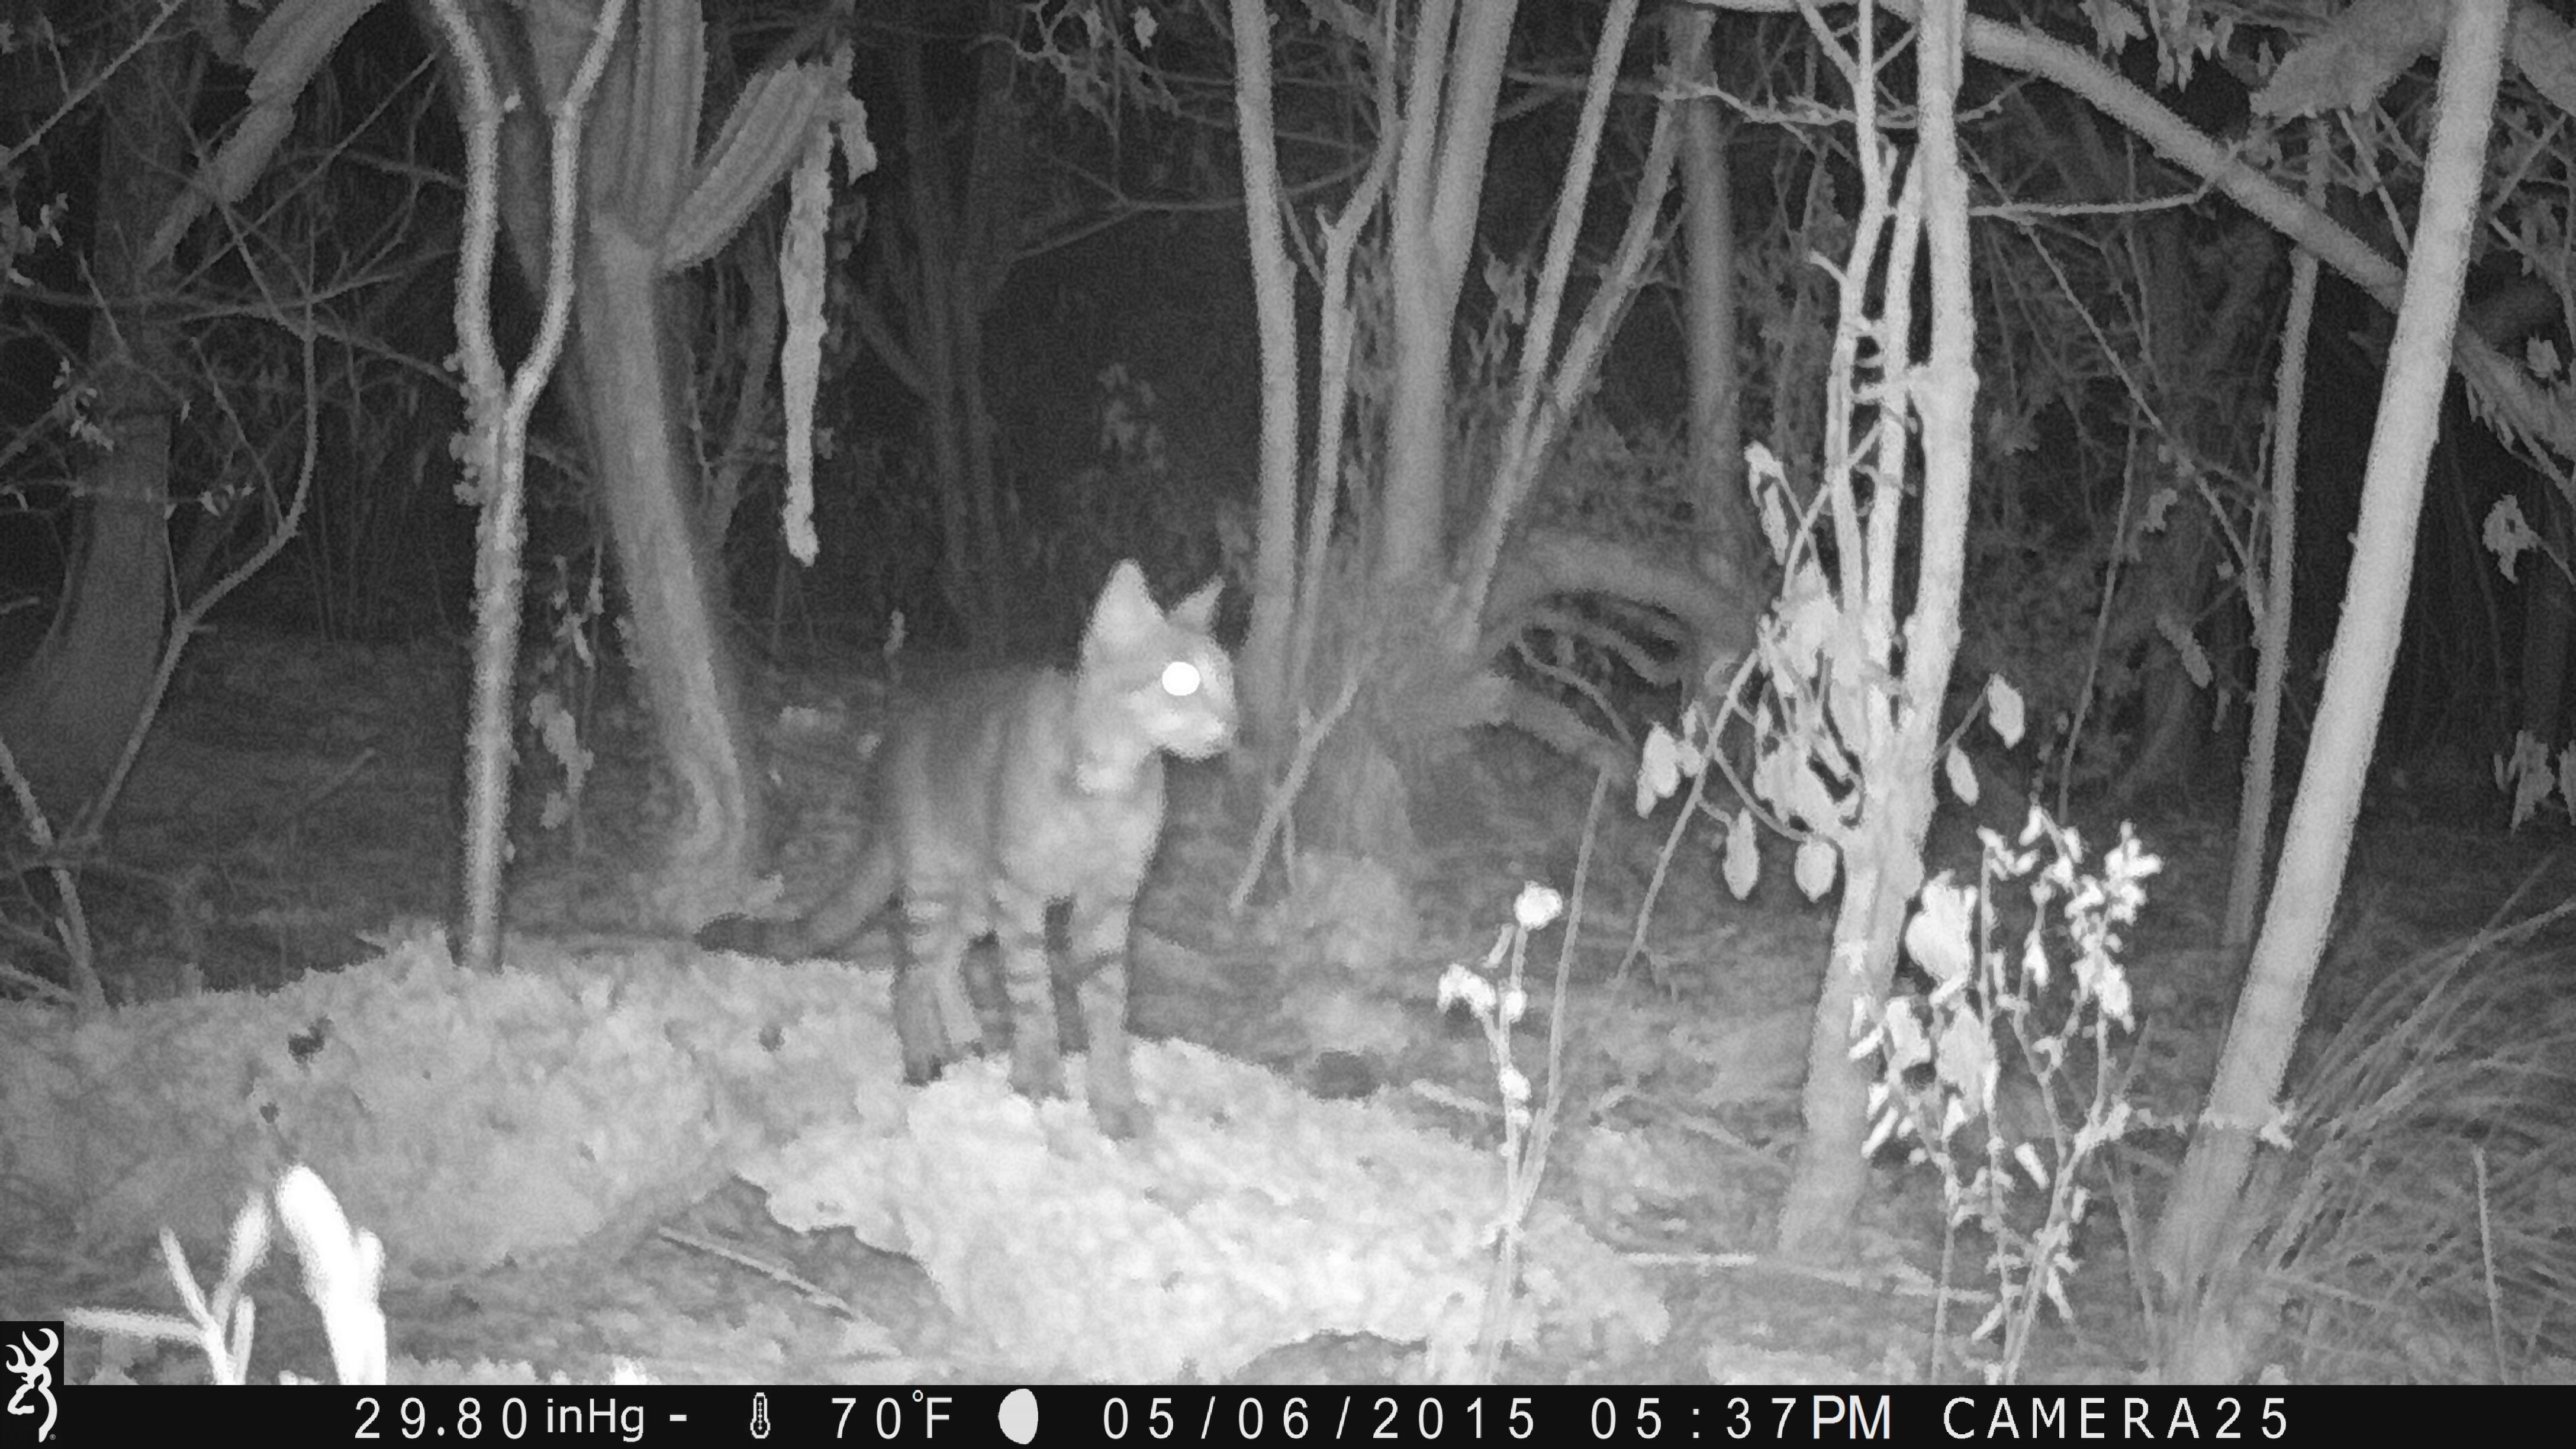
Species: Felis catus